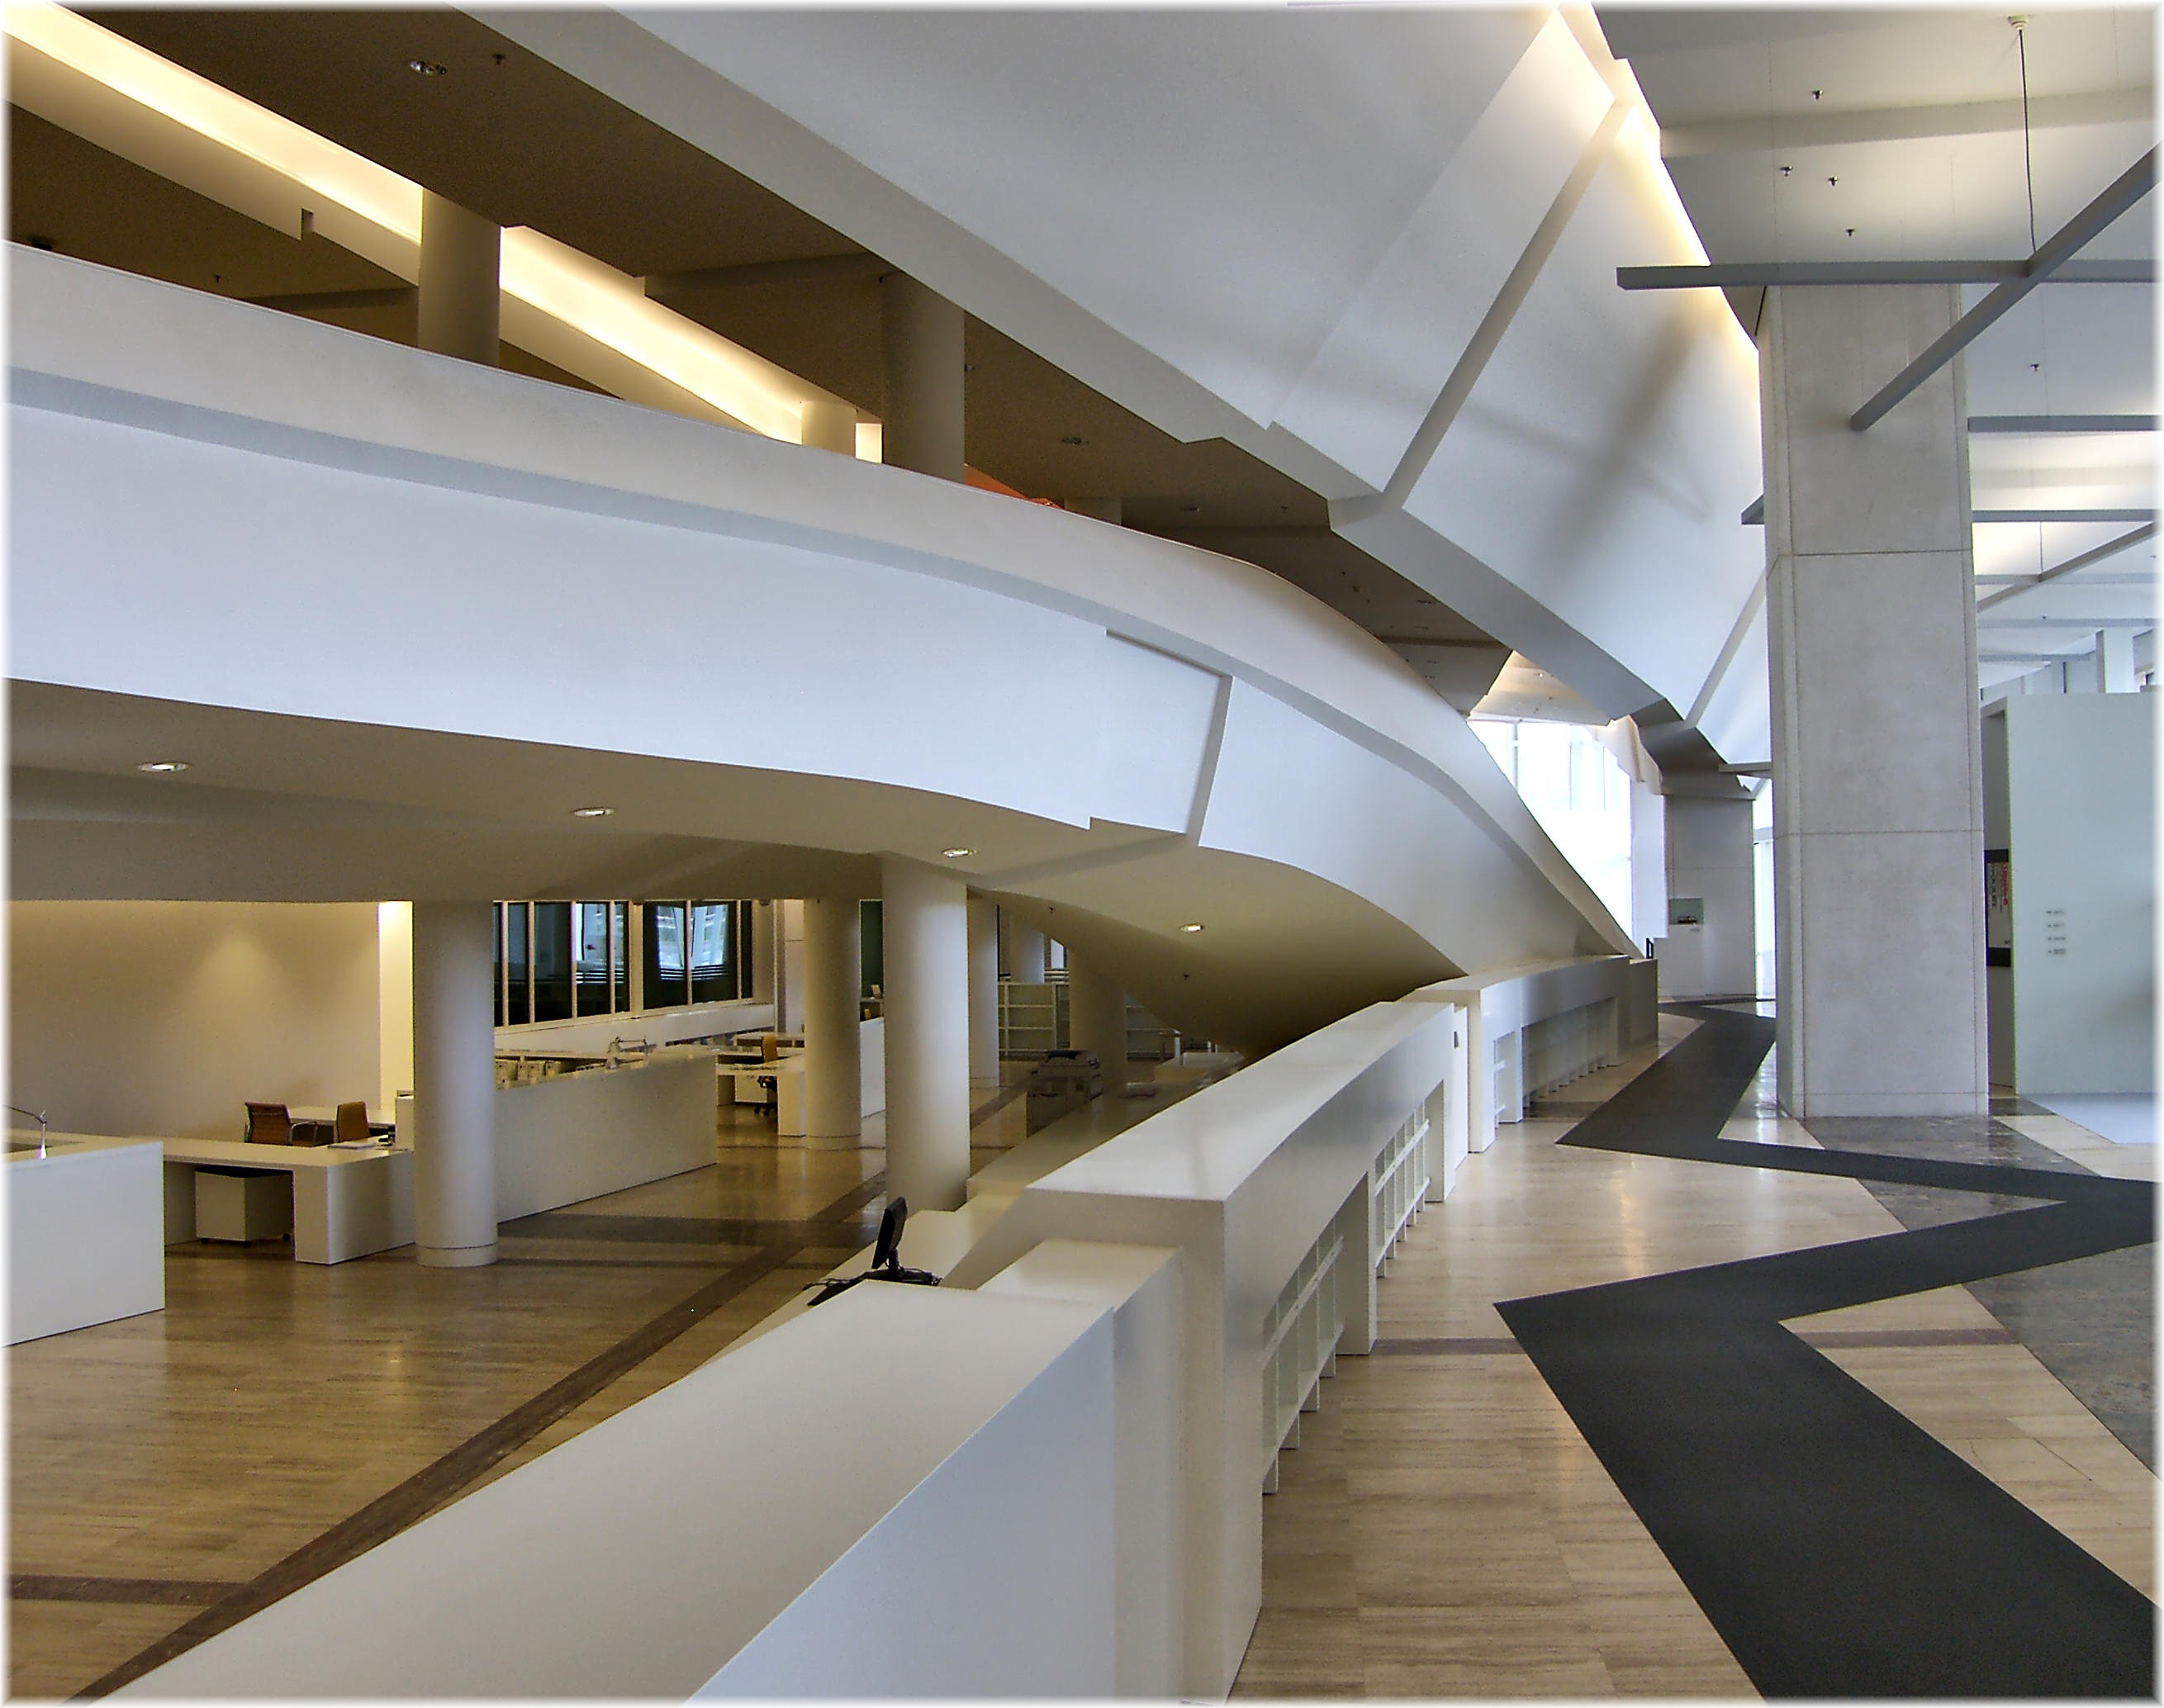
architecture, europe, professional, interior design, spain, espagne, design, arquitectura, europa, museo, biblioteca, galicia, lobby, headquarters, espana, santiago, centrocultural, galiza, galice, provinciacorua, compostela, cidadedacultura, comtemporanea, montegaias, convention center, daylighting, leisure centre